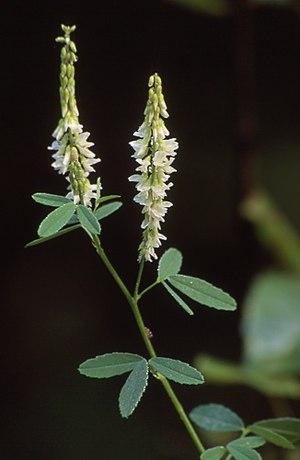
Cette liste de Tracheophyta de Bosnie-Herzégovine, ainsi que d’espèces introduites est un aperçu incomplet d’espèces de mousses, de fougères, de gymnospermes et d’angiospermes citées dans la littérature disponible en langues bosniaque, croate, serbe et serbo-croate. Cet aperçu n’inclue pas des espèces cultivées ni celles occasionnellement introduites.